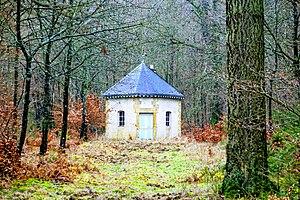
Niederanven, le pavillon du Grand-Duc Adolphe dans la forêt du Grunewald. Lëtzebuergesch: Nidderaanwen, de Pavillon vum Groussherzog Adolphe am Gréngewald.